Gioacchino Vitagliano

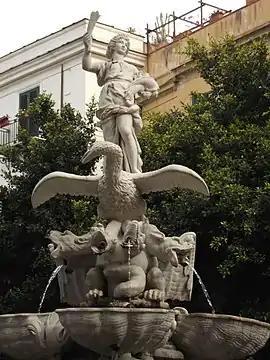
Fontana del Garraffo

Gioacchino Vitagliano (1669 – 27 April 1739) was a Sicilian Baroque sculptor. He was born and died in Palermo.